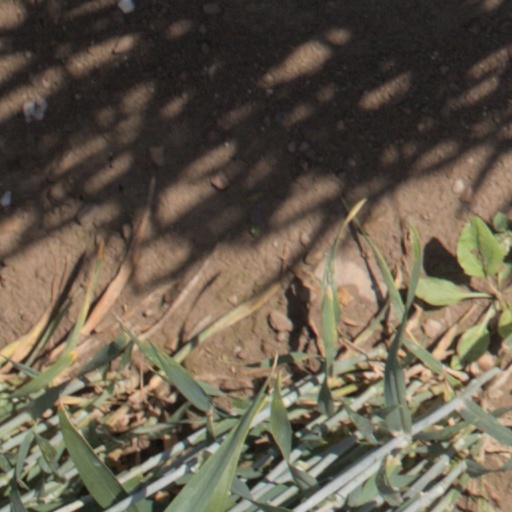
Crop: wheat